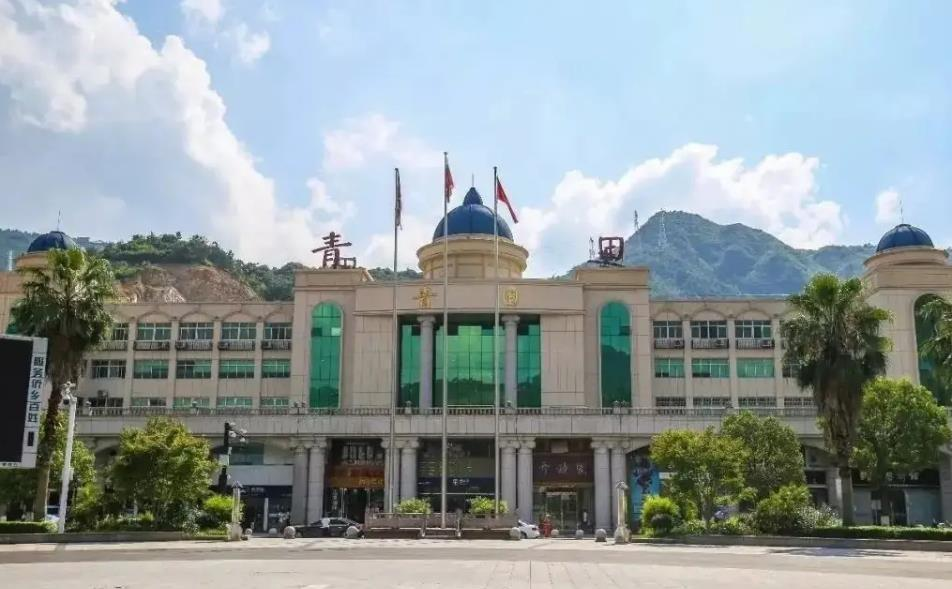
地标名称：青田站
所在城市：丽水市·青田县